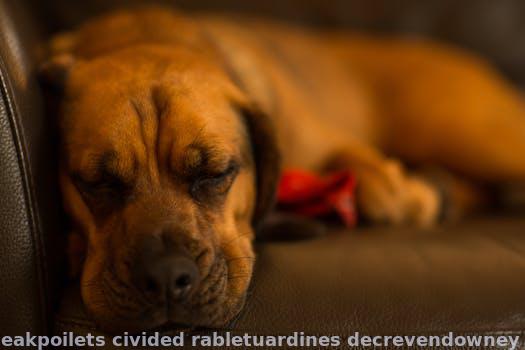
Label: Watermark